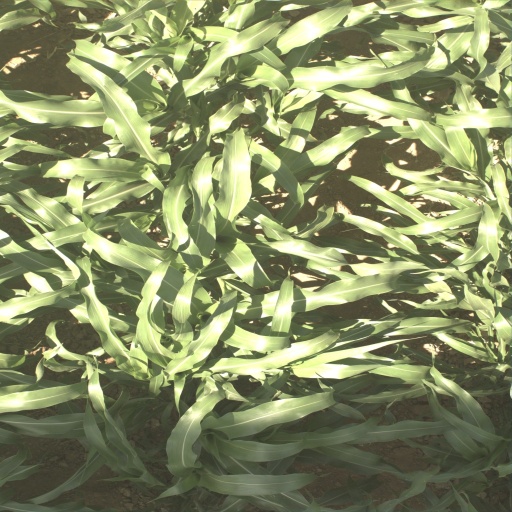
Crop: sorghum